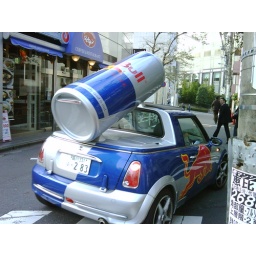
Red bull car making the rounds in Tokyo